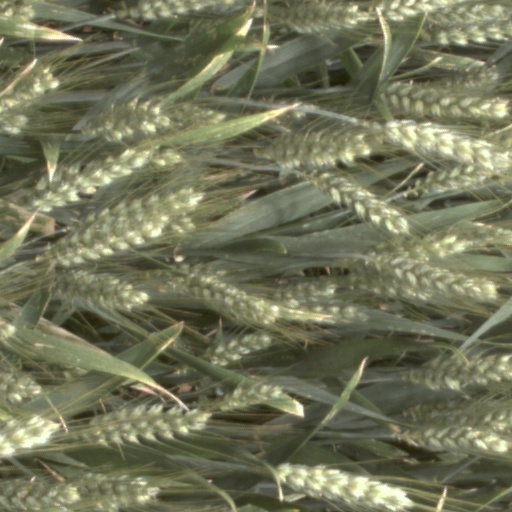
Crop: wheat